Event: Nepal Earthquake
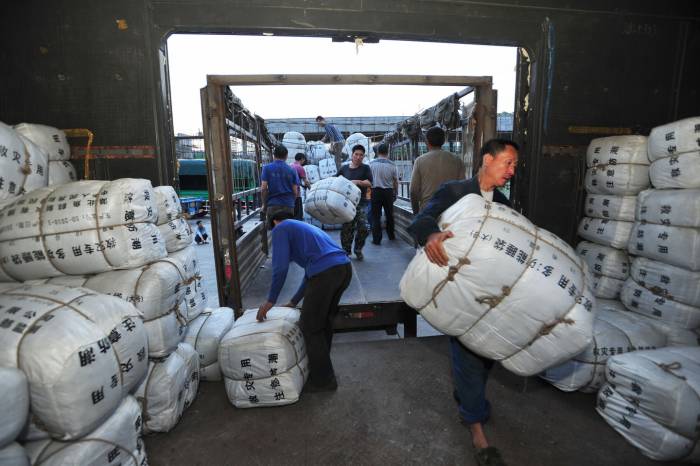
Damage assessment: no_damage